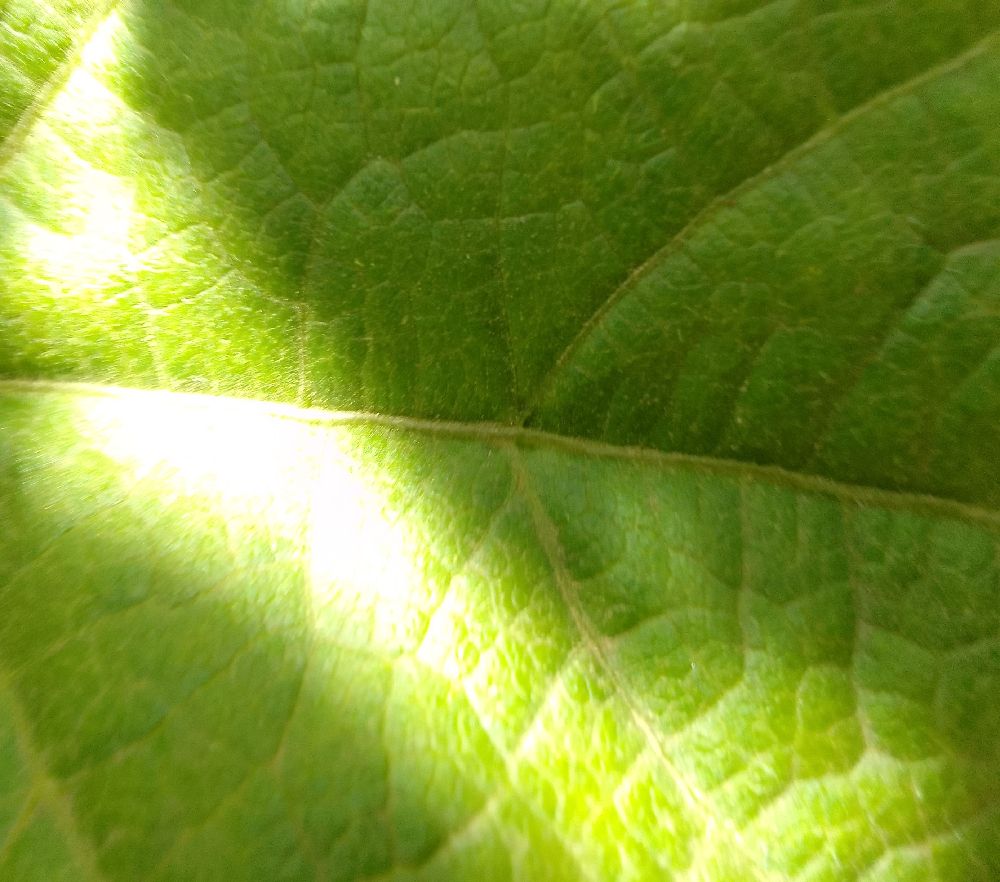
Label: healthy